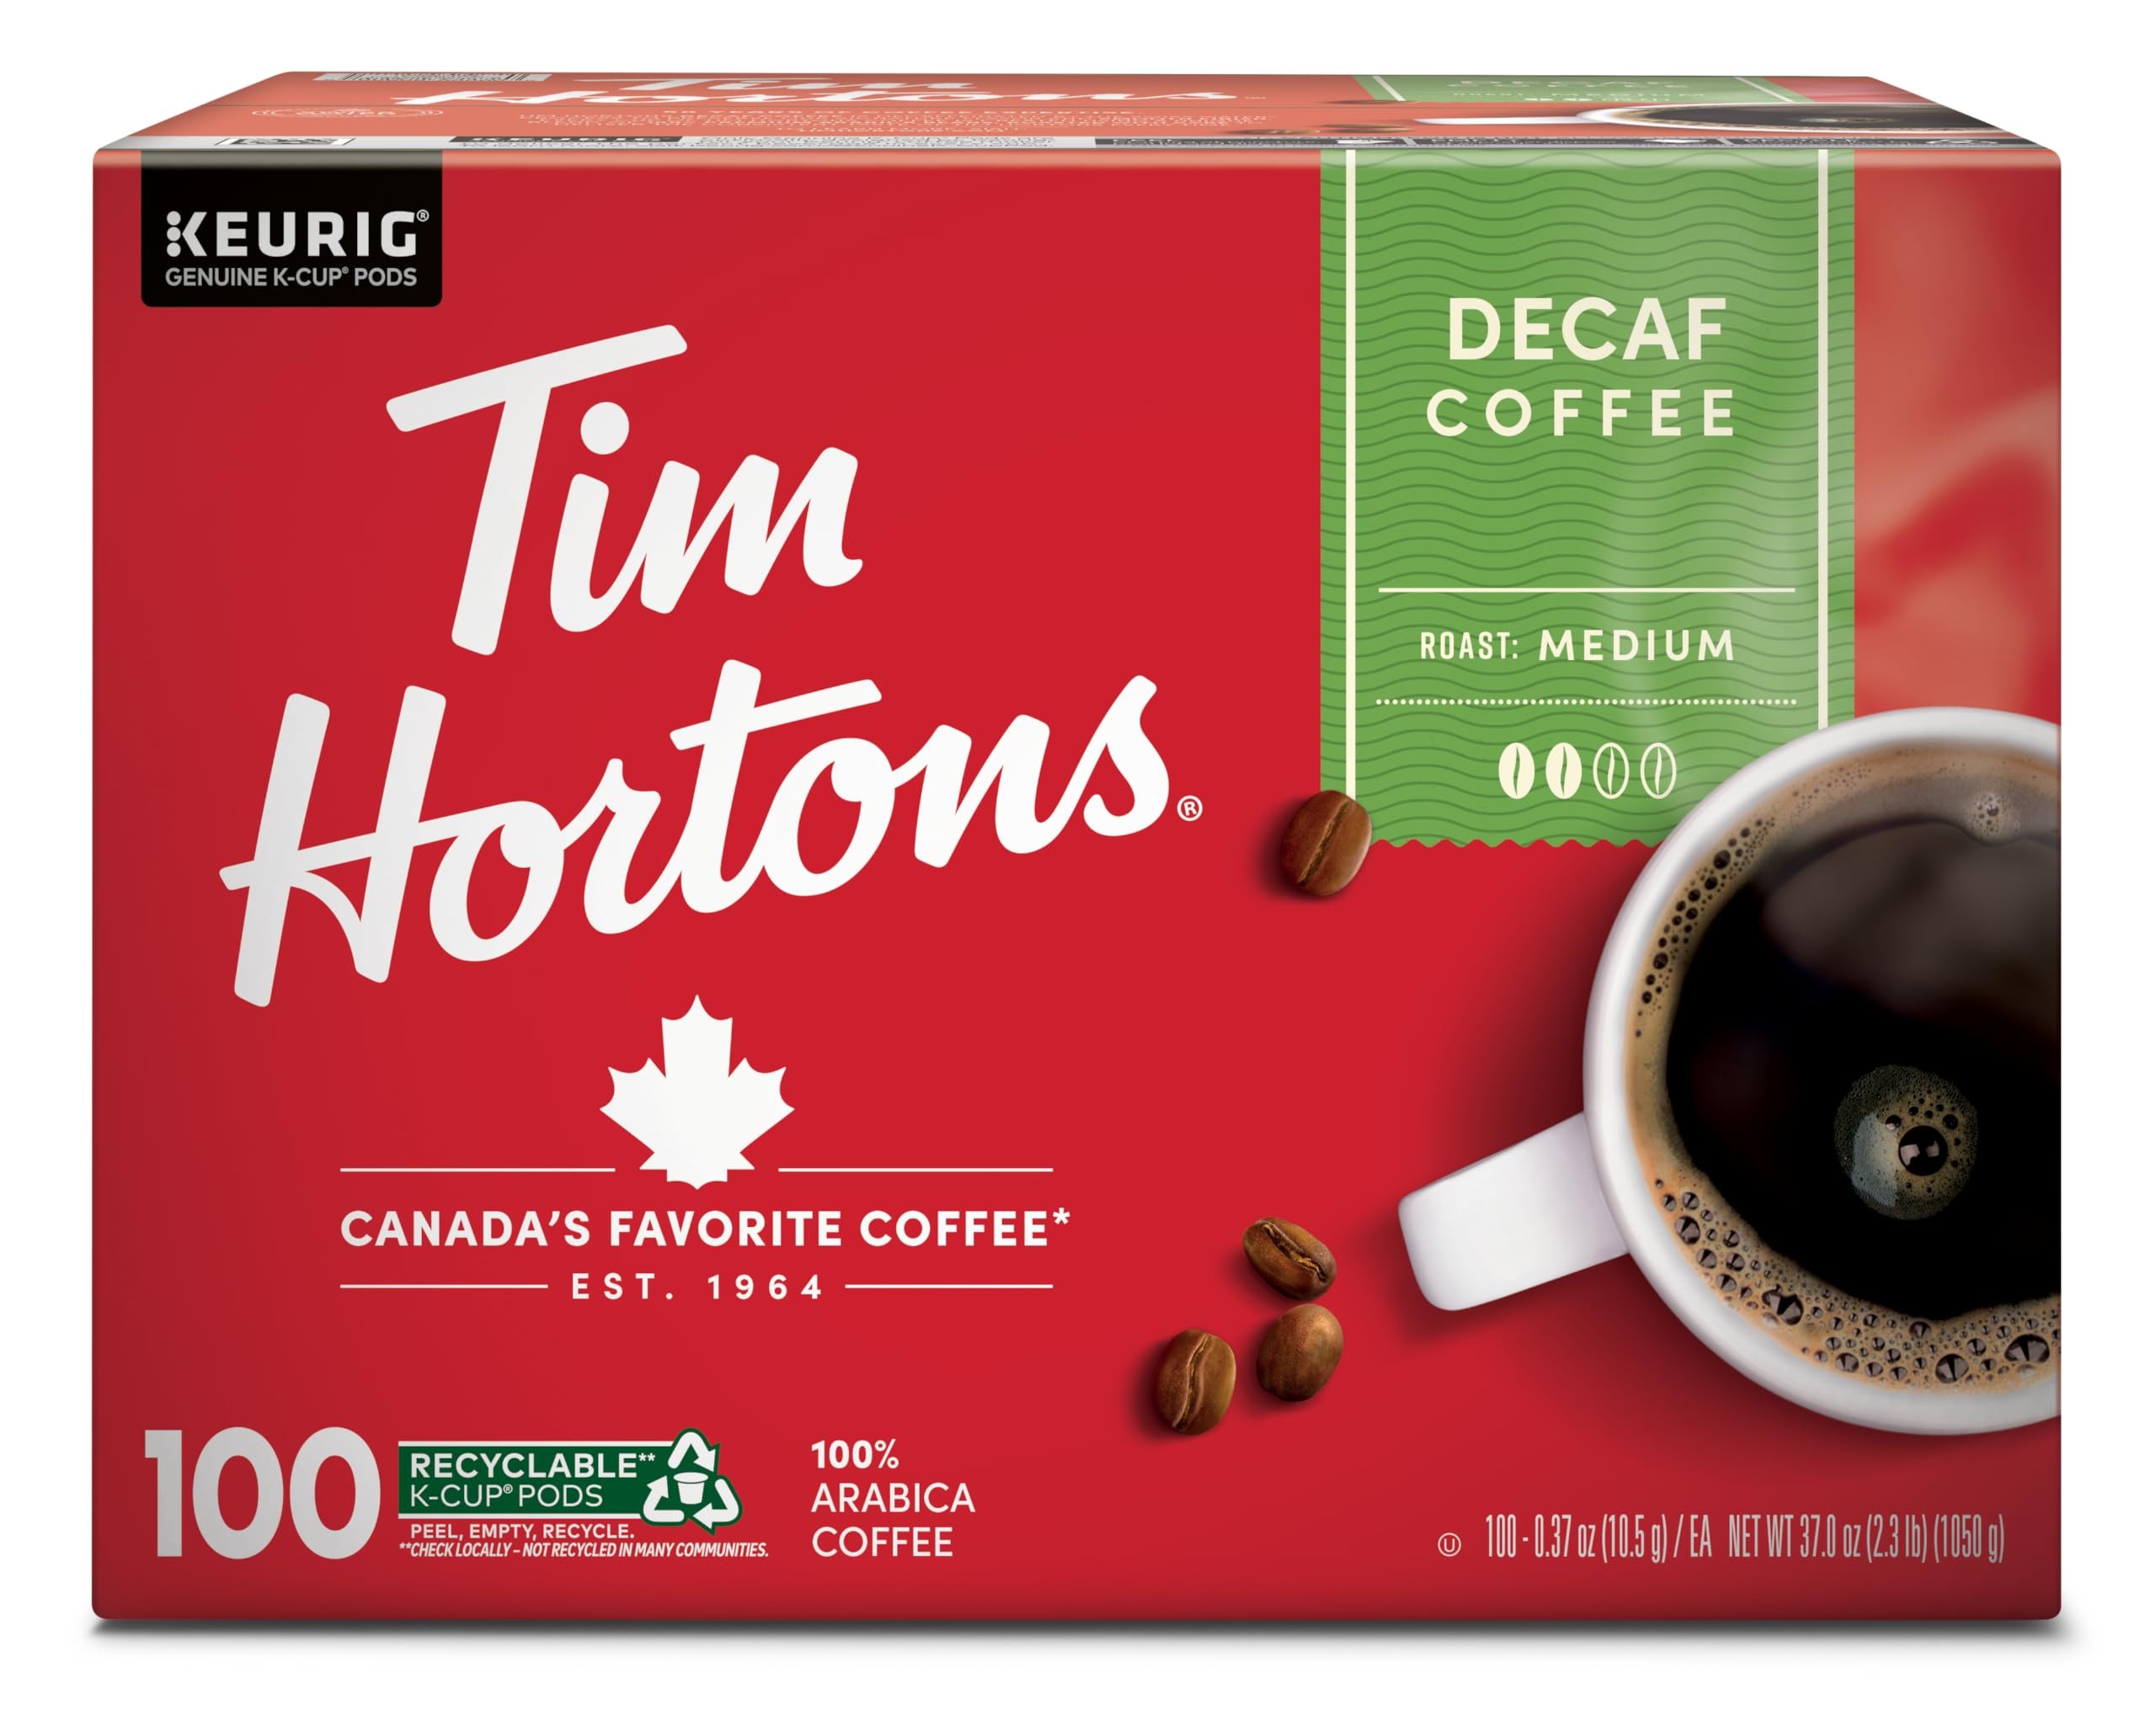
Item Name: Tim Hortons Decaf, Medium Roast Coffee, Single-Serve K-Cup Pods Compatible with Keurig Brewers, 100ct K-Cups
Bullet Point 1: Our original blend coffee is expertly roasted, delivering a perfectly balanced flavor with a smooth finish. Our signature blend has not changed in over 50 years
Bullet Point 2: Compatible with Keurig: Our Original Blend coffee capsules are made for use with Keurig single-serve coffee brewers.
Bullet Point 3: Top-Quality Beans: We only use 100% Arabica beans from the most renowned regions that are carefully selected by our experts to consistently deliver the best blend possible.
Bullet Point 4: Doing Our Part: We care about the earth and our community as much as we care about the quality of our coffee. We encourage you to empty the grounds of your used pods and recycle them if it is available in your area.
Bullet Point 5: Cup of Canada: Whether you like a dark roast, a classic cup of tea, or the rich flavor of french vanilla, we have a wide variety of coffee, tea, and specialty beverages that feature our signature flavors, ready for you to enjoy any time of day.
Value: 100.0
Unit: Count

Price: 50.89